College Point

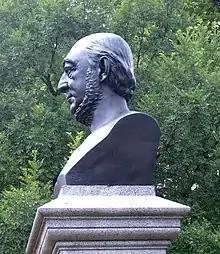
Bust of Conrad Poppenhusen

College Point was named for St. Paul's College, an Episcopalian seminary founded in 1835 by the Rev. William Augustus Muhlenberg. The college closed around 1850, but the name remained. Former names include Lawrence's Neck, Tew's Neck, Flammersberg, and Strattonsport.